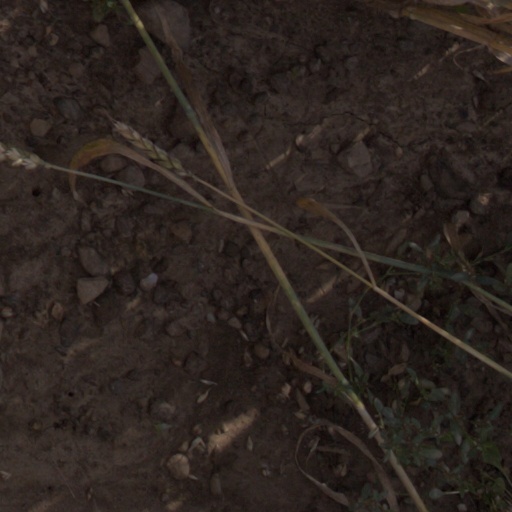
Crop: wheat